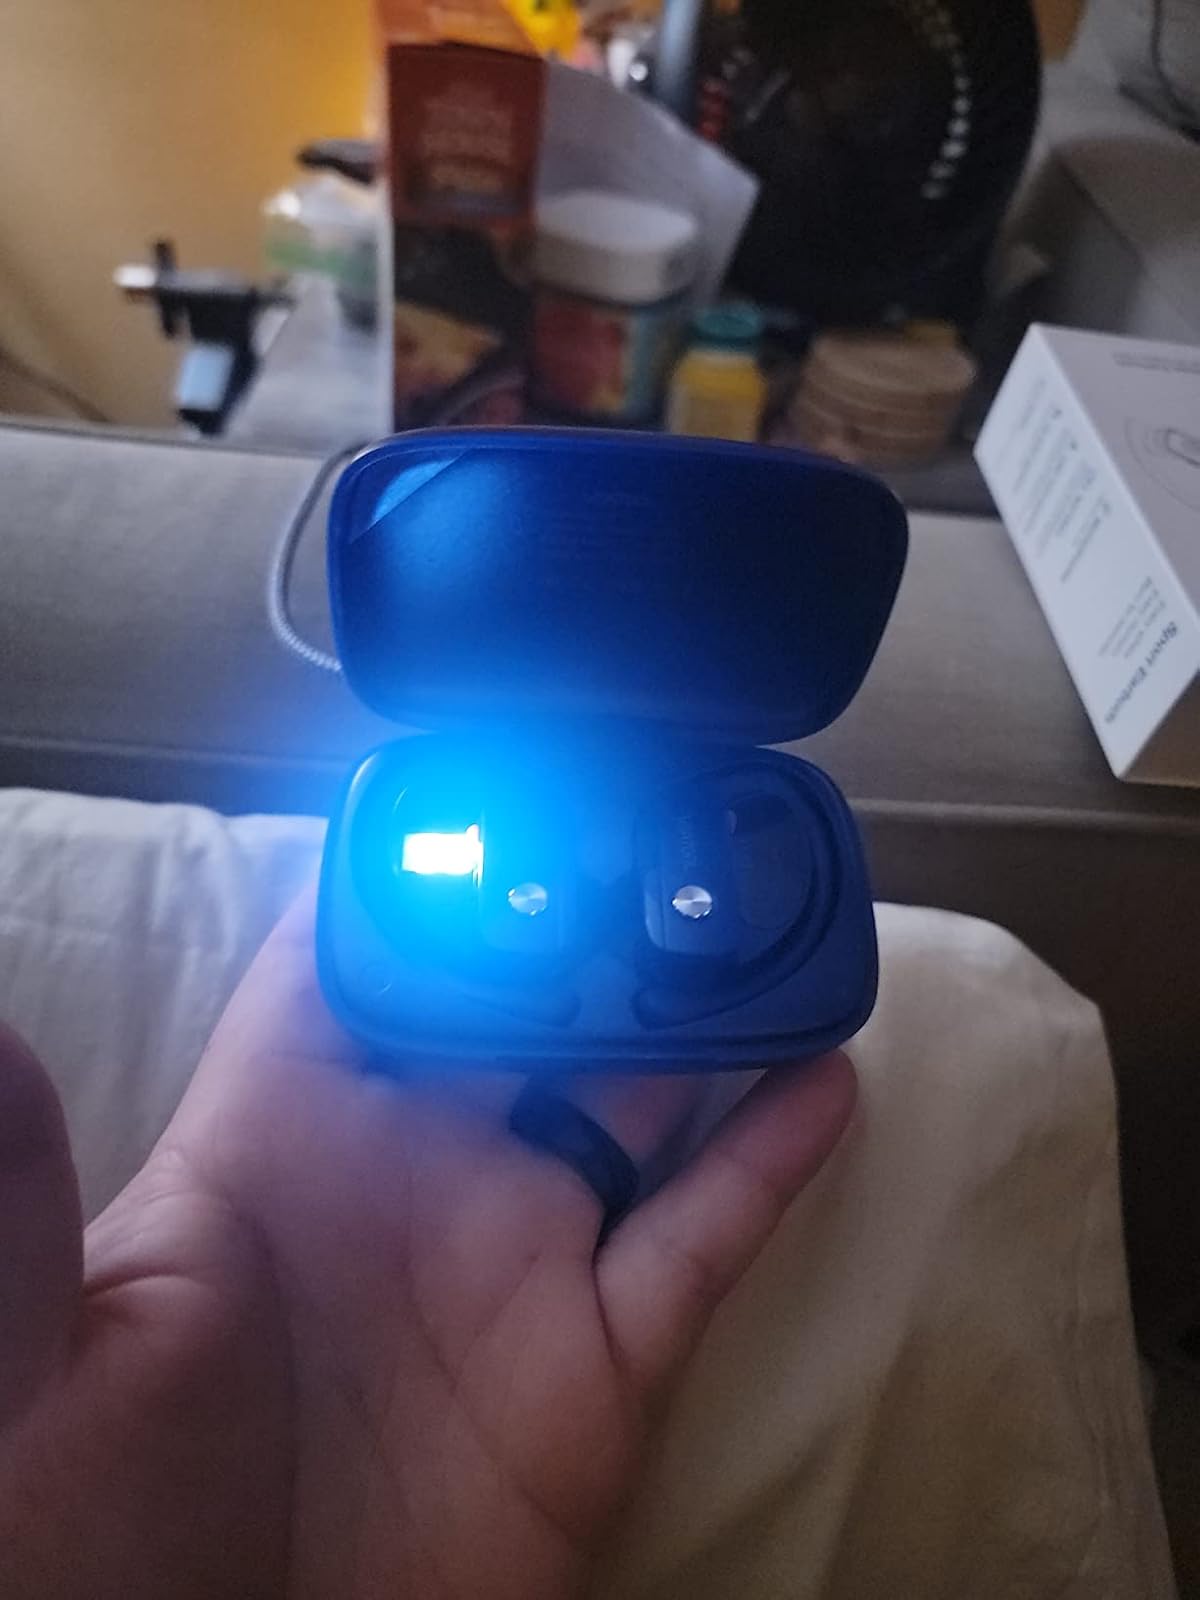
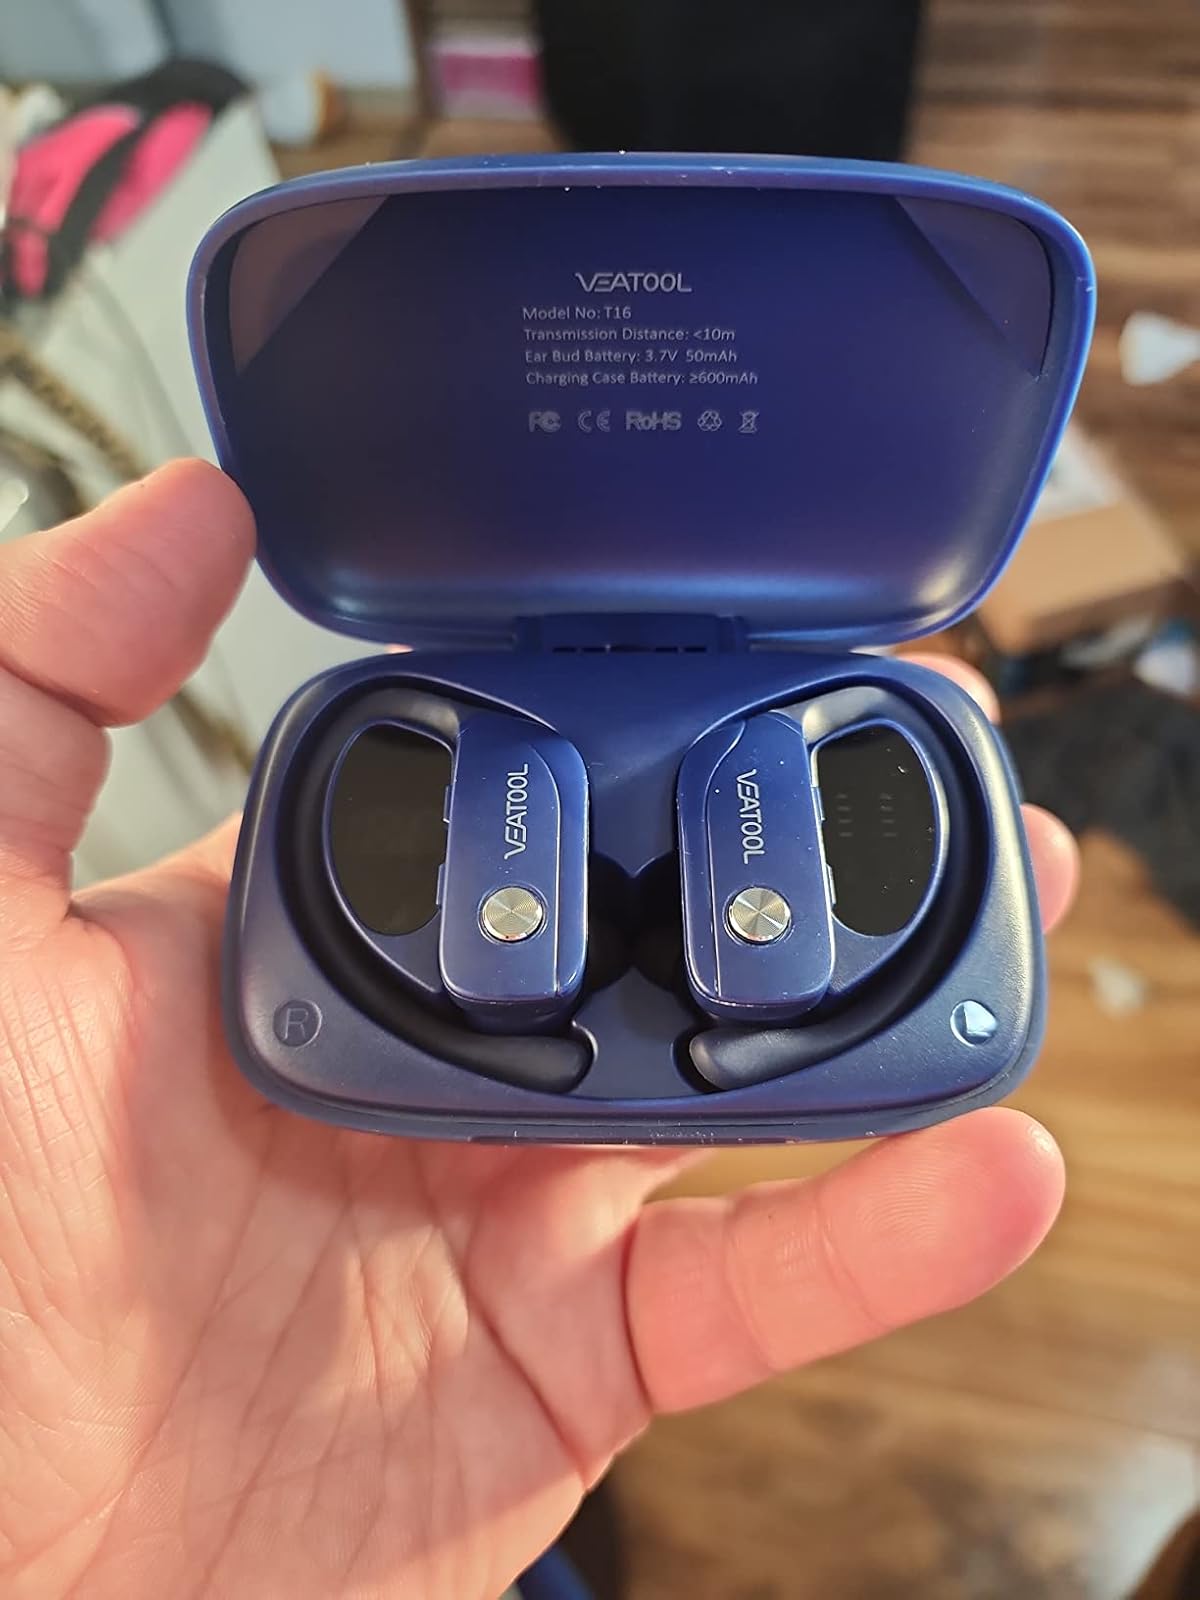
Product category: earbuds
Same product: yes